Che Kung Temple

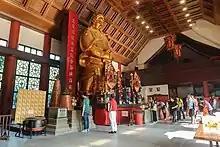
Statue of Che Kung in the main hall of Che Kung Miu in Tai Wai.

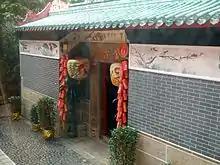
The original Che Kung Miu in Tai Wai, located behind the main hall of the complex.

Che Kung Miu, also called Che Kung Temple, are temples dedicated to the Chinese deity Che Kung, who was a general during the Southern Song dynasty (1127–1279) in Imperial China. He is believed by some worshipers to have been involved in the attempt to keep the Song state alive by bringing Prince Ping and his brother to the South. There are two temples dedicated to Che Kung in Hong Kong: one in Sha Tin and one in Ho Chung. Other temples in Hong Kong are partly dedicated to Che Kung.